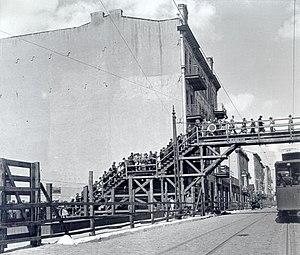
Le ghetto de Łódź, en allemand Ghetto Lodsch, aussi appelé par les nazis Ghetto Litzmannstadt, en hébreu גטו לודז', en yiddish לאדזשער געטא, est le premier grand ghetto institué par les nazis à partir d'avril 1940. C'est aussi le second plus grand ghetto établi par les nazis lors de la Shoah en Pologne pendant la Seconde Guerre mondiale, le premier étant le ghetto de Varsovie. Conçu à l'origine à Łódź pour être un point de rassemblement temporaire des Juifs, le ghetto fut transformé en un centre industriel important, approvisionnant l'Allemagne nazie et la Wehrmacht en fournitures et équipements. Sa remarquable productivité lui permit de subsister jusqu'en août 1944, date à laquelle la population restante fut déportée à Auschwitz. Le ghetto de Łódź fut ainsi le dernier ghetto en Pologne à être liquidé.
Rywka Bajla Lipszyc née à Łódź, le 15 septembre 1929 est une adolescente juive polonaise qui écrivit un journal intime durant la Seconde Guerre mondiale tandis qu'elle était retenue captive dans le Ghetto de Litzmannstadt durant la Shoah en Pologne. Elle survécut à sa déportation à Auschwitz-Birkenau et fut ensuite transférée à Christianstadt, camp d'extermination par le travail, annexe de Gross-Rosen. Elle connut alors une Marche de la mort vers le camp de concentration de Bergen-Belsen où elle connut la libération en avril 1945. Sa santé étant trop chancelante, elle est transférée à l'hôpital de Groß Niendorf, Schleswig-Holstein où elle meurt en 1945.